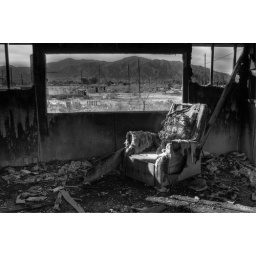
Best seat in the house